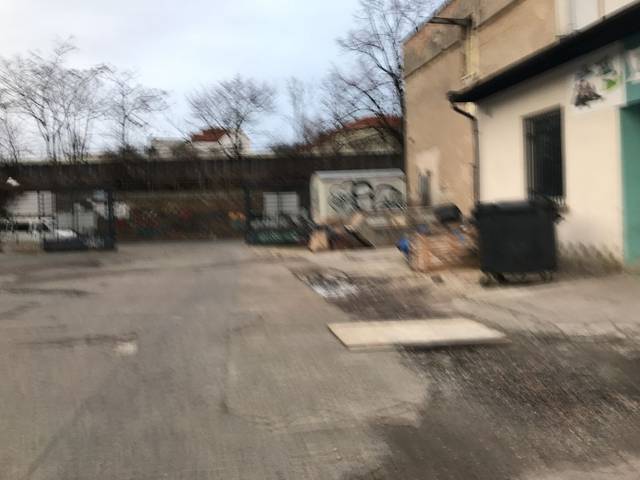
Region: Germany
Coordinates: 52.47, 13.451